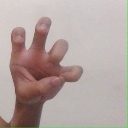
अक्षर: छ